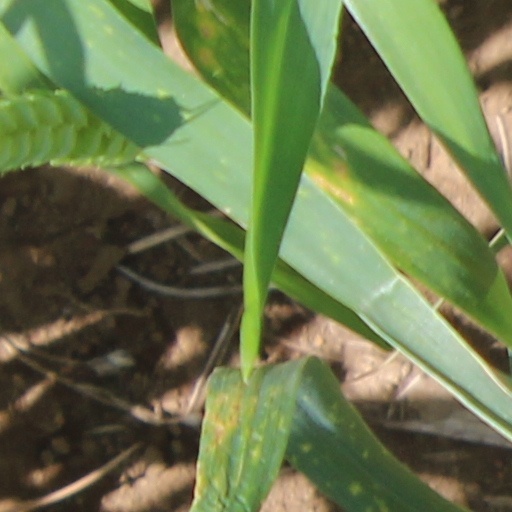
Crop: wheat